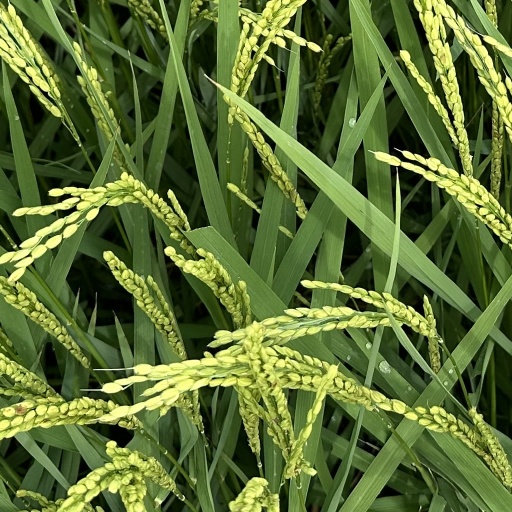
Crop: rice